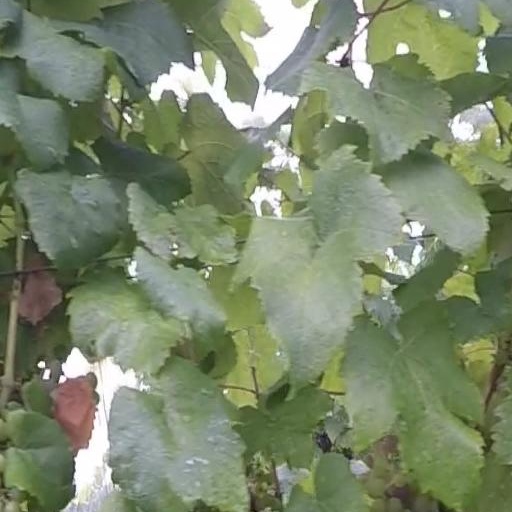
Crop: grape